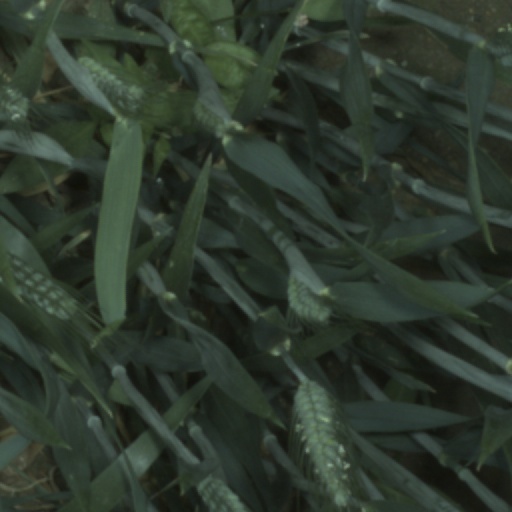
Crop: wheat